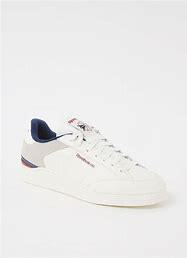
Brand: Reebok
Model: Ad Court